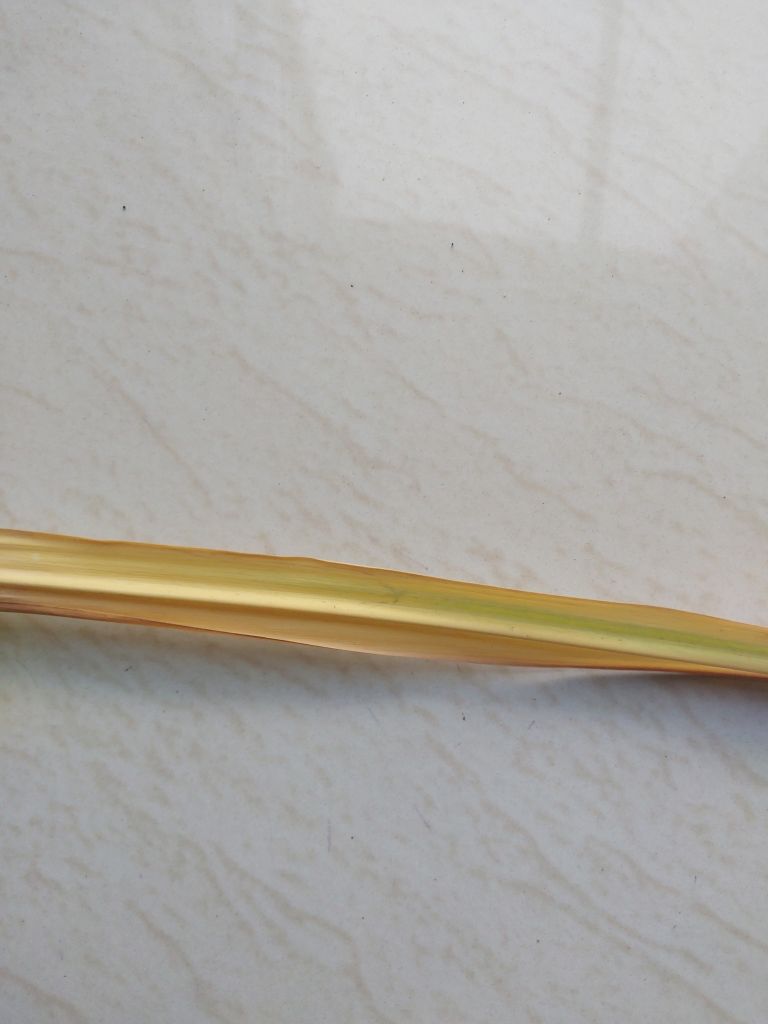
Label: Dried